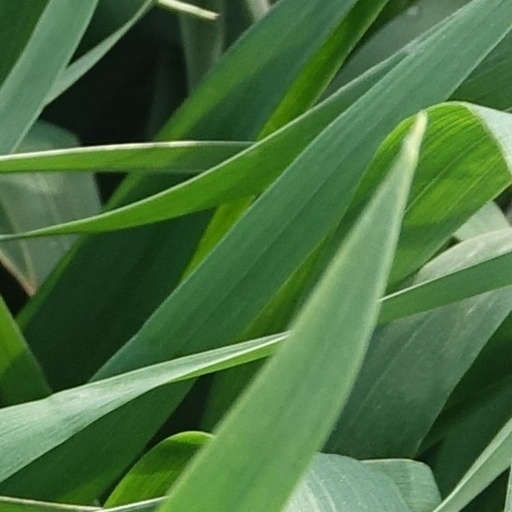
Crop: wheat